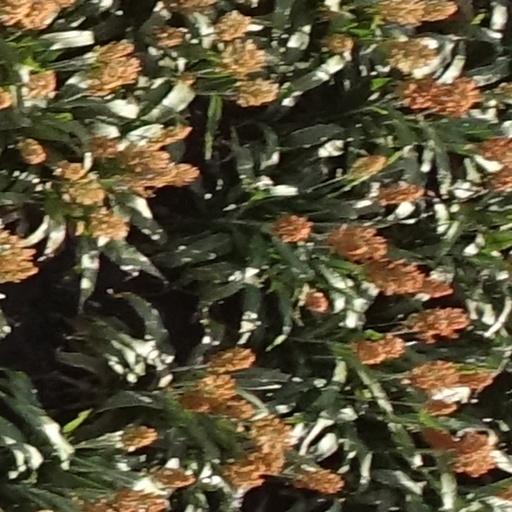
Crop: sorghum